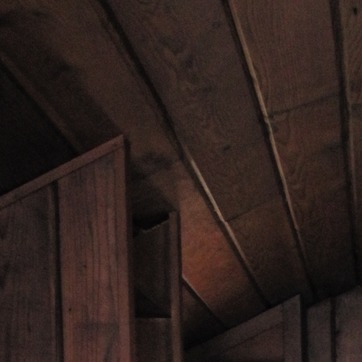
Material: wood